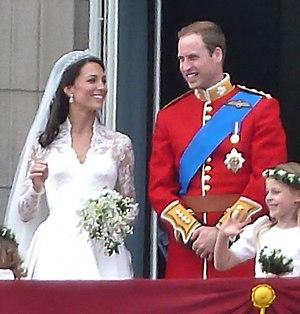
Le prince William, duc de Cambridge, né le 21 juin 1982 au St. Mary's Hospital de Paddington, est un membre de la famille royale britannique. Fils aîné du prince Charles, prince de Galles, héritier du trône, et de Lady Diana Spencer, il est le petit-fils de la reine Élisabeth II et du prince Philip, duc d'Édimbourg.
Caudry est une commune française située dans le sud du département du Nord en région Hauts-de-France. Elle est peuplée de 14 591 habitants au dernier recensement 2017.
La robe de mariée de Catherine Middleton est une robe de mariée royale dessinée par Sarah Burton, directrice artistique de la maison britannique Alexander McQueen, et portée par Catherine Middleton lors de son mariage avec le prince William le 29 avril 2011. Elle a ensuite été exposée au palais de Buckingham du 23 juillet au 3 octobre 2011.
Catherine Middleton, dite Kate Middleton, née le 9 janvier 1982 à Reading, est l'épouse du prince William, duc de Cambridge, fils aîné du prince Charles, prince de Galles, et de Diana Spencer, princesse de Galles, petit-fils de la reine Élisabeth II. De naissance roturière, elle devient membre de la famille royale britannique le jour de son mariage le 29 avril 2011. Depuis ce jour, elle porte le titre de duchesse de Cambridge avec le prédicat d'altesse royale.
Sarah Jane Burton est une styliste britannique, et directrice artistique des studios Alexander McQueen. Elle a dessiné la robe de mariage de Kate Middleton en avril 2011.